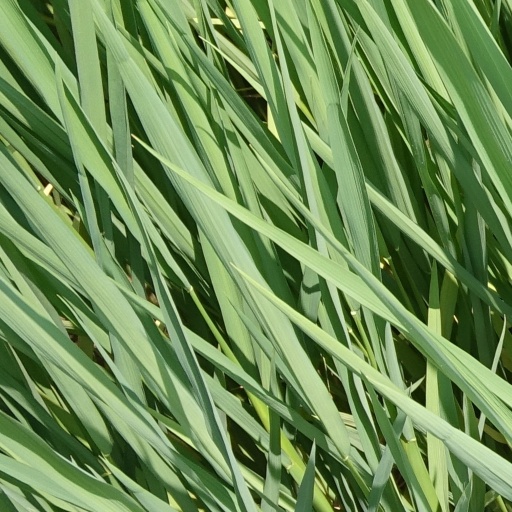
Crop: rice